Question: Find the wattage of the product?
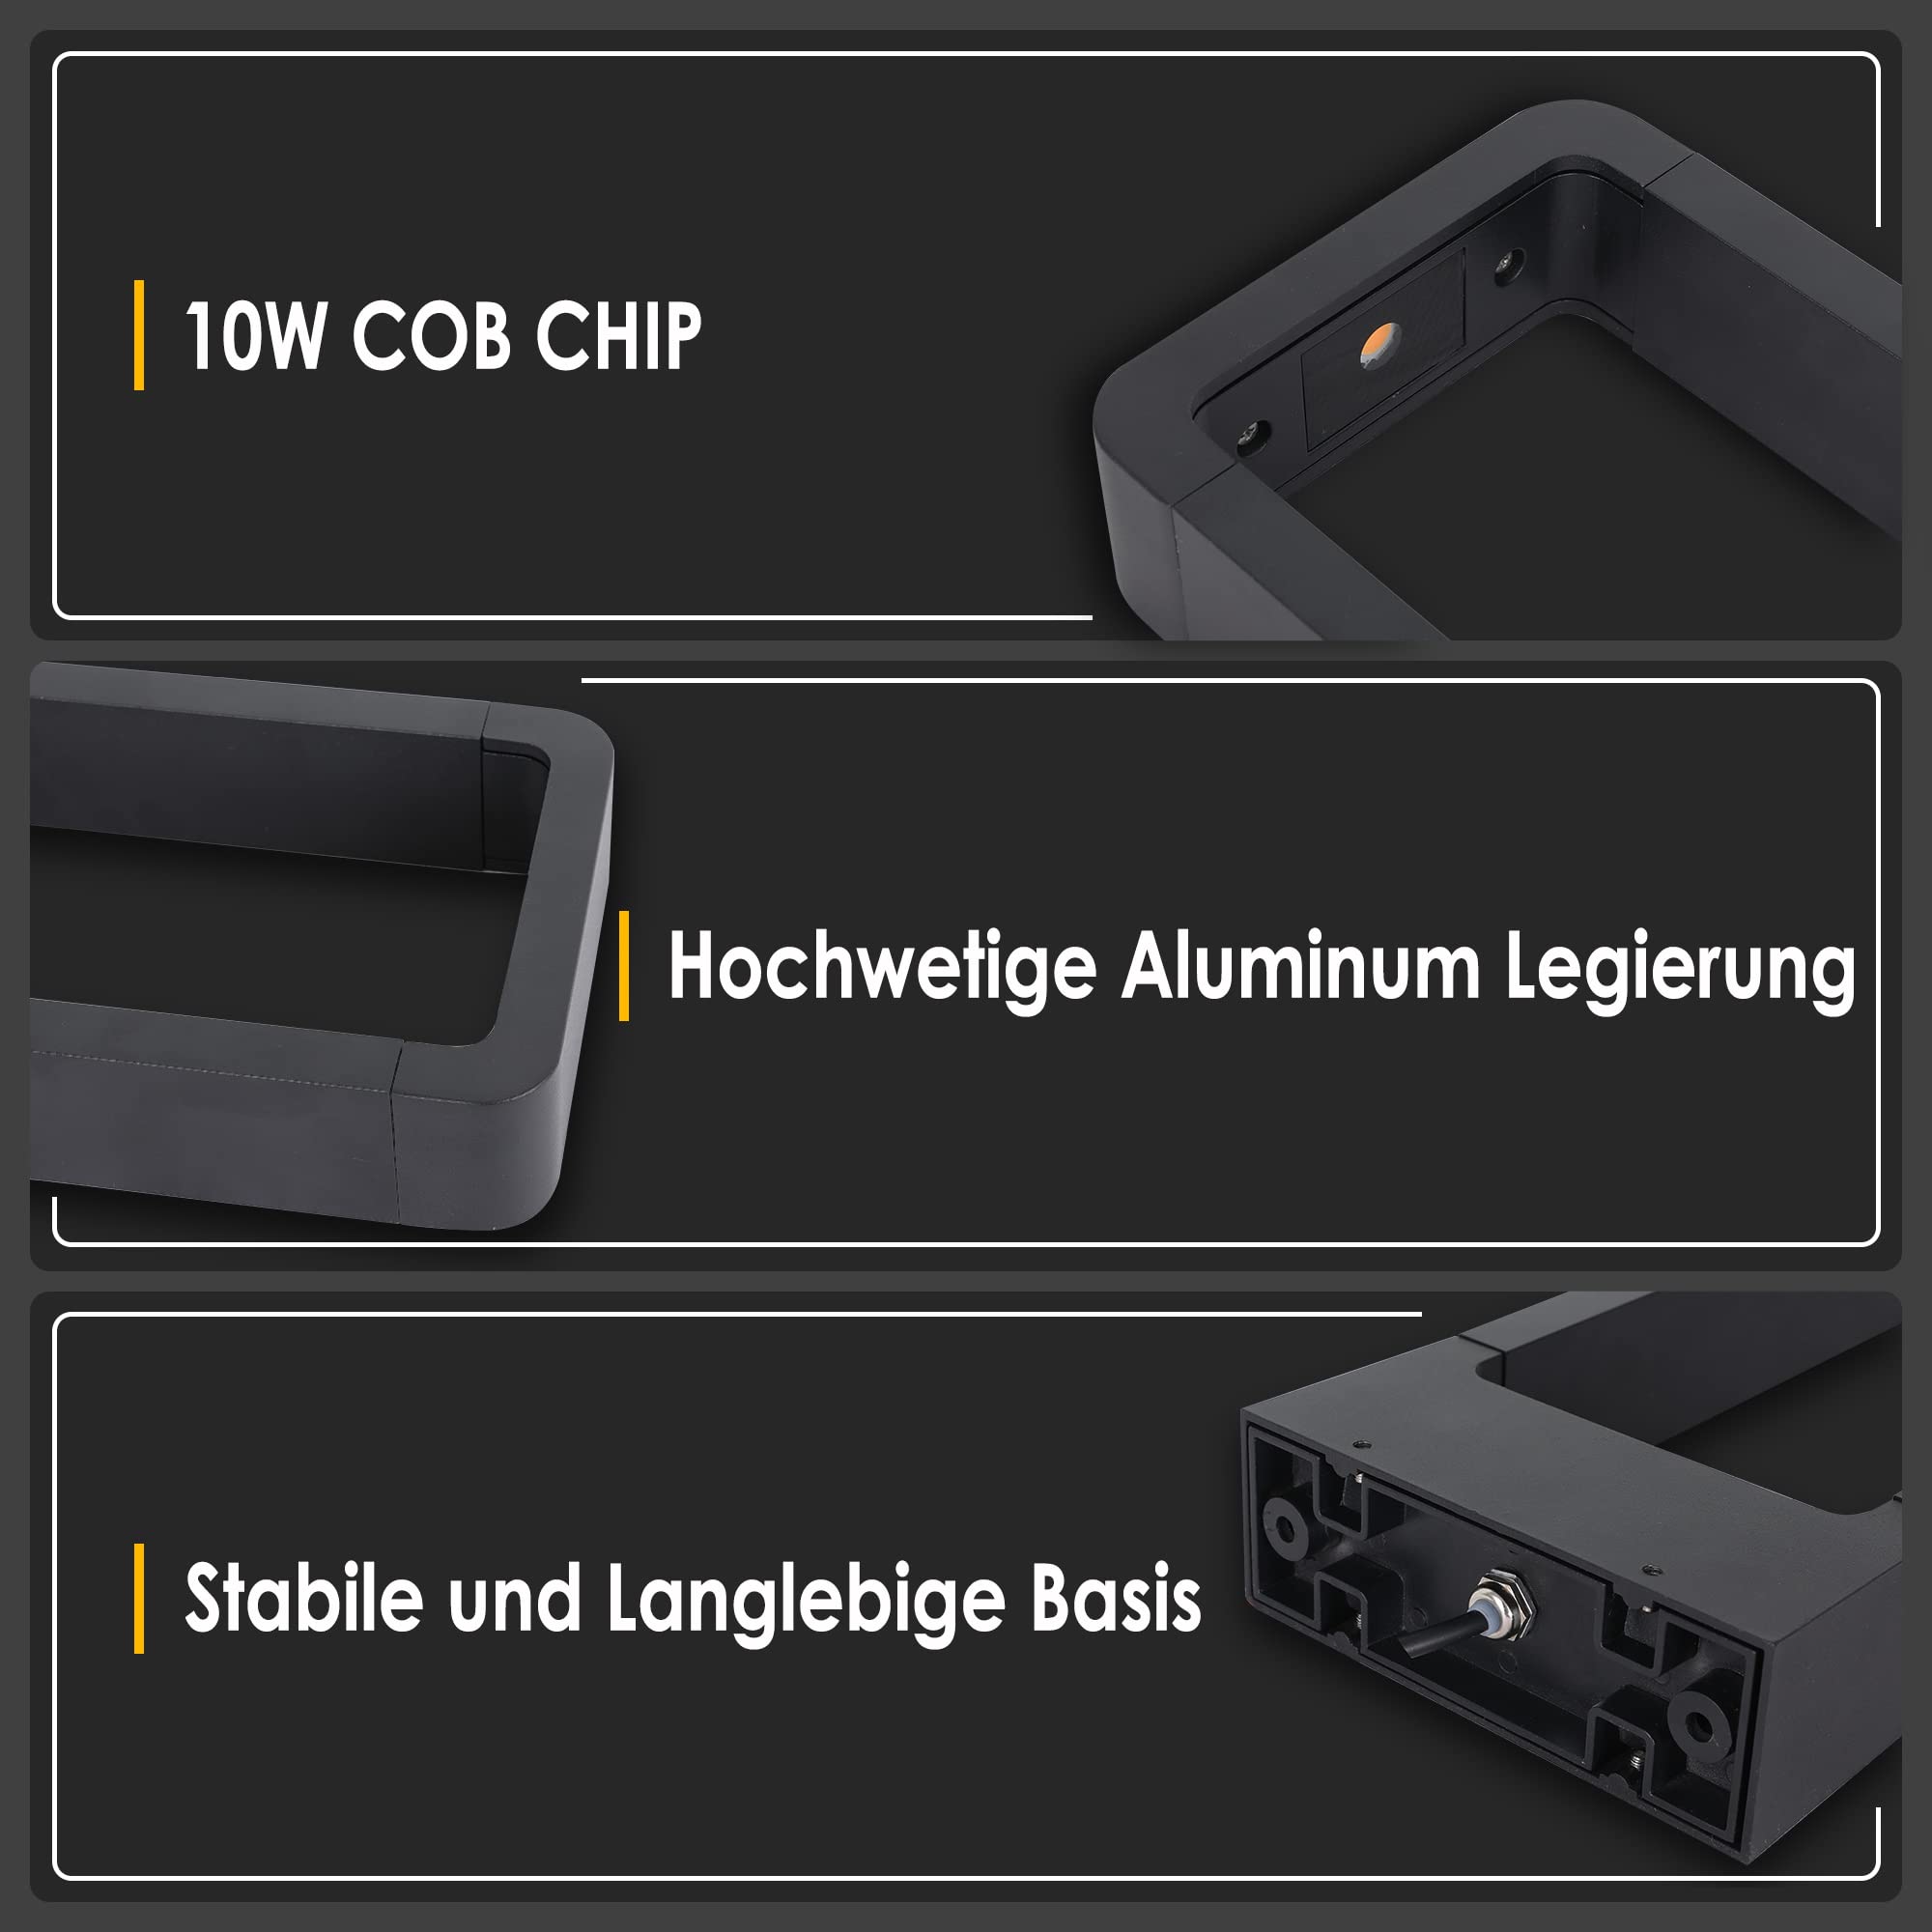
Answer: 10.0 watt